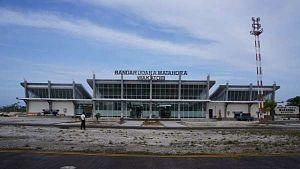
L’aéroport de Matahora est un aéroport situé sur l'île de Wangi-Wangi dans l'archipel des Wakatobi, dans la province indonésienne de Sulawesi du Sud-Est. C'est un point d'entrée au parc national marin de Wakatobi.
Les îles Wakatobi sont un archipel situé au sud-est de l'île indonésienne de Célèbes.